Jet (band)

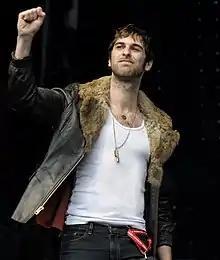
Founding mainstay drummer Chris Cester, onstage during Sound Relief, 2009

Jet entered the Sunset Sound Studios, Los Angeles with Dave Sardy producing their debut album "Get Born" (September 2003). Sardy had produced work for Marilyn Manson and the Dandy Warhols. The Australian quartet used Billy Preston on keyboards for two tracks. "Get Born"s title references a lyric from Bob Dylan's "Subterranean Homesick Blues" (1965) "Ah get born, keep warm." It reached number one in Australia and was accredited 8× platinum by Australian Recording Industry Association (ARIA). It peaked in the top 20 in the UK and top 30 in the US, and was certified platinum in both countries by British Phonographic Industry (BPI) and Recording Industry Association of America (RIAA), respectively.